Dr. Wagner Jr.

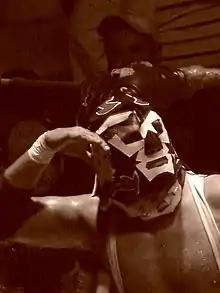
Close up of Dr. Wagner Jr. posing after a match

On March 15, 2009 Dr. Wagner Jr. made a surprise appearance at Lucha Libre AAA Worldwide (AAA)'s annual "Rey de Reyes" ("King of Kings") event. First he chased off "La Legión Extranjera" before turning around to challenge the AAA Mega Champion El Mesias to a title match. On June 13, 2009, at "Triplemania XVII" Wagner defeated Mesias to win the AAA Mega Championship. After his title win Wagner went on to form the stable "Los Wagnermaniacos" with Silver King, Electroshock and Último Gladiador. Dr. Wagner Jr. successfully defended the Mega championship against both El Mesias and Cibernético in a Steel Cage Match at the 2009 "Verano de Escandalo" ("Summer of Scandal") show. At the subsequent AAA event, "Heroes Inmortales III", Dr. Wagner Jr. successfully defended against El Mesias once more. Following two successful defenses against El Mesias, Dr. Wagner Jr. stipulated that if El Mesias lost at the 2009 "Guerra de Titanes" ("War of the Titans") he would not receive another title match. After holding the title for 181 days Dr. Wagner Jr. lost the title back to El Mesias at "Guerra de Titanes". In the aftermath of Wagner's stable partner Electroshock winning the AAA Mega Championship at "Rey de Reyes" in March 2010, Electroshock, Ultimo Gladiator and even Dr. Wagner's own brother, Silver King, all turned on him and kicked him out of the stable, which they renamed "Los Maniacos". At "Triplemania XVIII" Dr. Wagner Jr. pinned Electroshock to win his second AAA Mega Championship. Following the match El Mesias came to the ring, presented Dr. Wagner Jr. with the championship belt and then shook his hand.